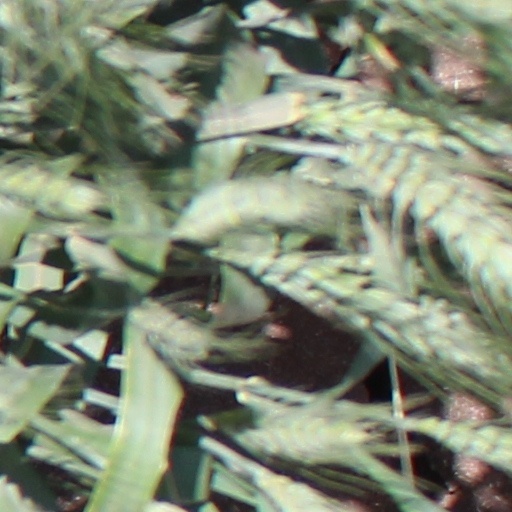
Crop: wheat